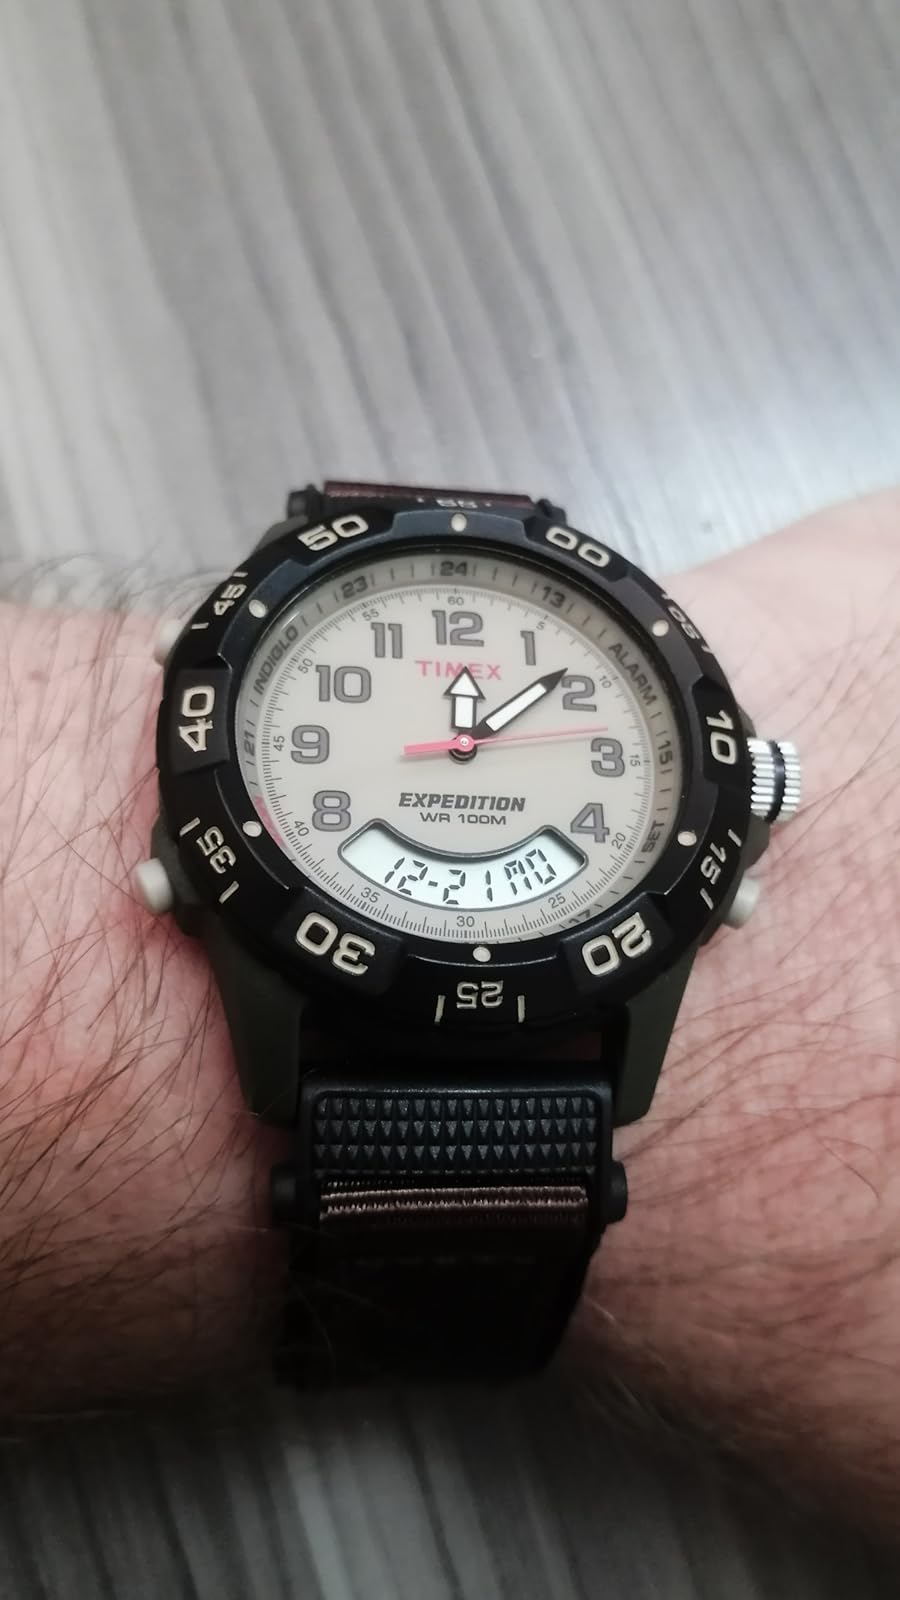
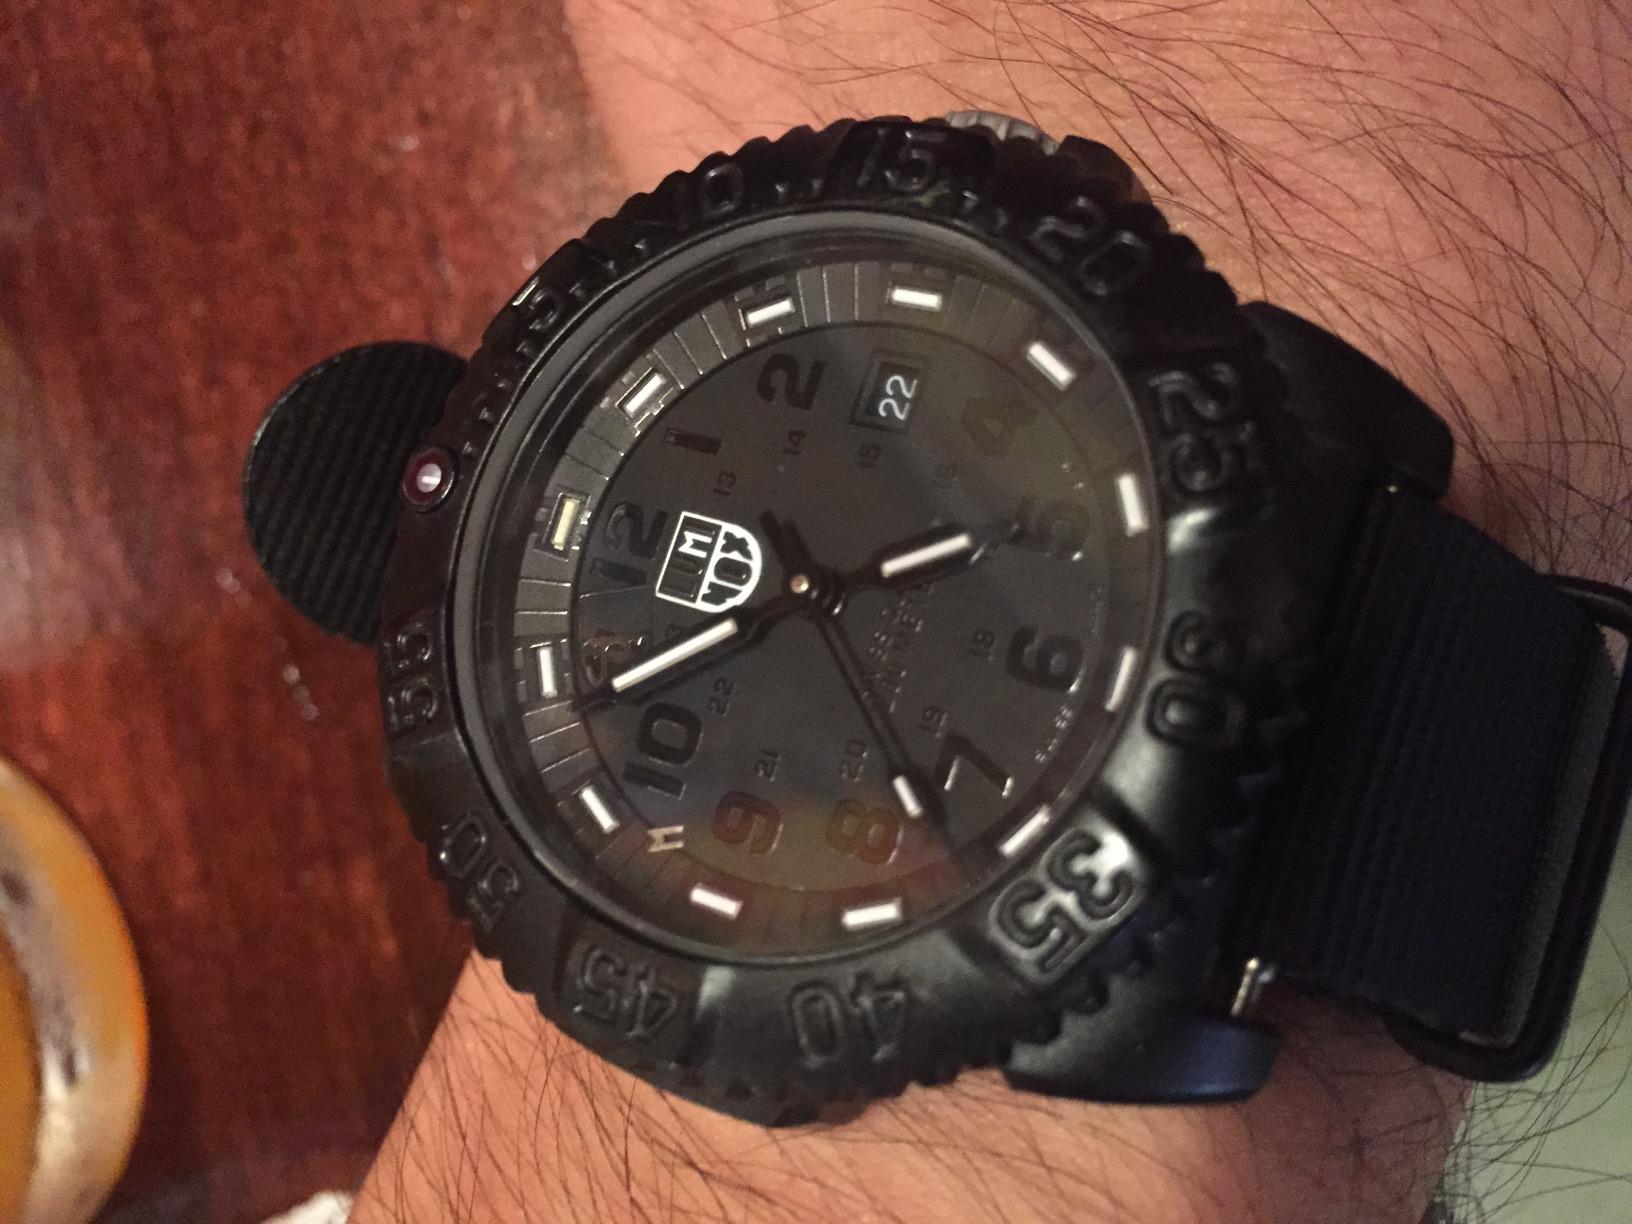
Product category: accessories_watch
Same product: no